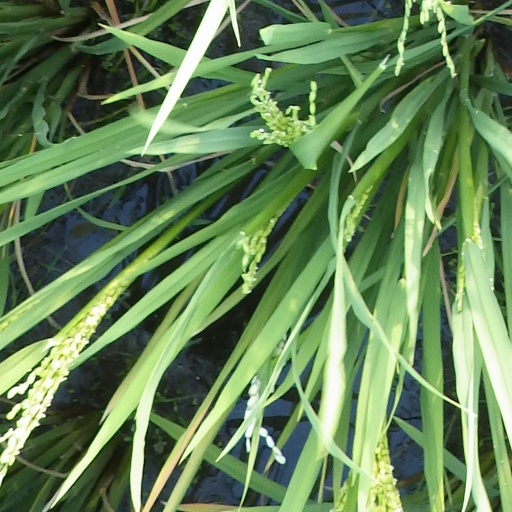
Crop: rice